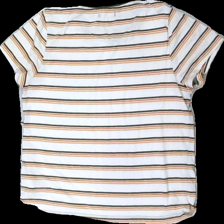
View: back
Type: T-shirt
Category: Children
Brand: Bikbok
Colors: Multicolor, White, Green, Yellow
Material: 54% cotton, 46% polyester
Pattern: Striped
Cut: Regular, C-collar
Size: L
Season: All
Holes: Major
Price range: <50
Recommended usage: Export
Comment: Very washed out